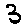
Label: 3